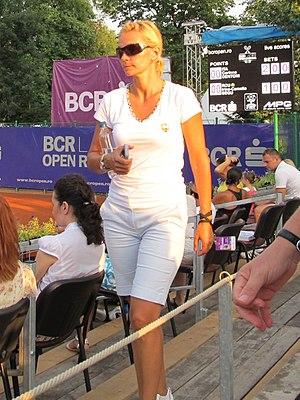
Ruxandra Dragomir épouse Ilie est une joueuse de tennis roumaine, professionnelle du début des années 1990 à 2005.